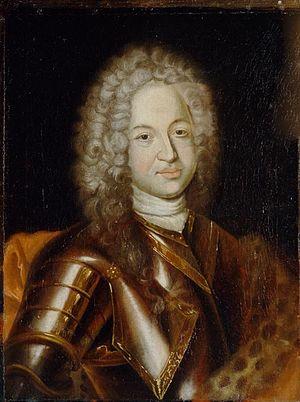
Michel Gavriolovitch Golovkine, en russe Михаил Гаврилович Головкин, est un homme d'état russe, né en 1699 et mort en 1754. Il est le fils de Gavriil Golovkine.